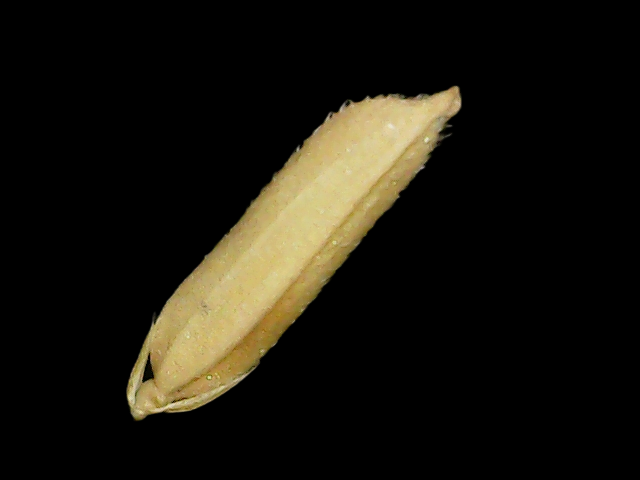
Rice variety: Binadhan19